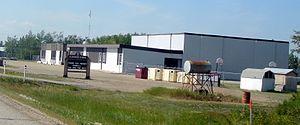
Elmworth est un hameau du Comté de Grande Prairie Nᵒ 1, situé dans la province canadienne d'Alberta.